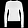
Label: Pullover